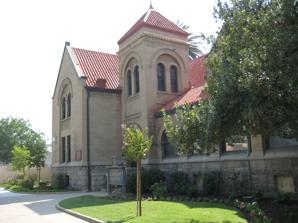
Building: Hanford Carnegie Museum
Country: United States of America
Year built: 1905
United States historic place Carnegie Library of Kings County U.S. National Register of Historic Places Hanford Carnegie Museum Show map of California Show map of the United States Location 109 E. 8th St. Hanford, California Coordinates 36°19′39.3″N 119°38′43.4″W / 36.327583°N 119.645389°W / 36.327583; -119.645389 Built 1905 Architect McDougall Brothers, Benjamin & George Architectural style Romanesque Revival , Richardson Romanesque NRHP reference No. 81000152 Added to NRHP December 17, 1981 The Carnegie Museum of Kings County , is a museum in Hanford , Kings County , central California . History The building was built in 1905 in the Romanesque Revival style with Richardson Romanesque elements. It was one of the many Carnegie libraries that were funded by steel magnate Andrew Carnegie , who awarded the city $12,500 to construct it. The Hanford Library was open in the Carnegie building until 1968, when the city and Kings County libraries were combined and moved into a new building. Local citizens raised the money to save the old library building from destruction and to renovate it. Museum The Hanford Carnegie Museum opened in the restored Carnegie Library building in 1974. In 2021, the Museum name was changed to The Carnegie Museum of Kings County, to reflect the Museum intent to present a larger community history. The history museum has displays of Kings County's people and institutions, to illustrate and explain the history of King's County and the area in the western San Joaquin Valley . See also List of Carnegie libraries in California National Register of Historic Places listings in Kings County, California References